Extremely Large Telescope

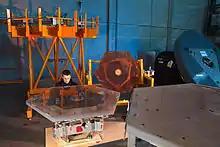
Several segments of the primary mirror

In May 2017, ESO awarded two additional contracts. One was awarded to the German company Schott AG who manufactures the blanks of the 798 segments, as well as a maintenance set of 133 additional segments. This maintenance set allows segments to be removed, replaced, and recoated on a rotating basis once the ELT is in operation. The mirror is being cast from the same low-expansion ceramic Zerodur as the existing Very Large Telescope mirrors in Chile.